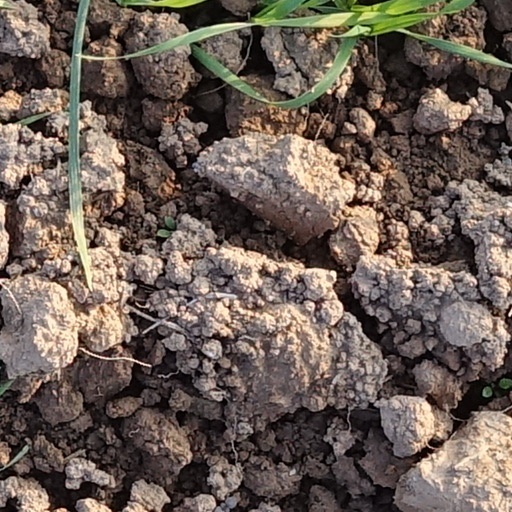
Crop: wheat